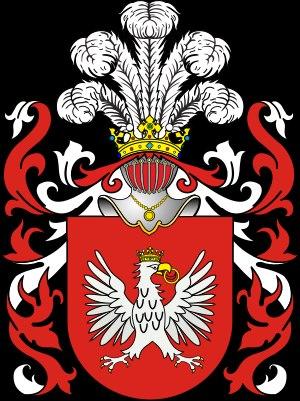
L'Autruche d’Afrique est une espèce d'oiseaux coureurs de la famille des Struthionidae. C'est le plus grand de tous les oiseaux actuels.